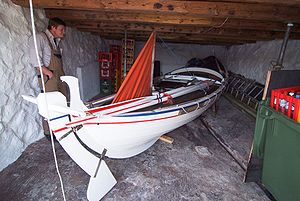
Ove Joensen
Ove Joensens færøbåd "Diana Victoria" i Nólsoy (maj 2008).
Ove Joensen kendt som Ro-Ove var en færøsk eventyrer fra Nólsoy.